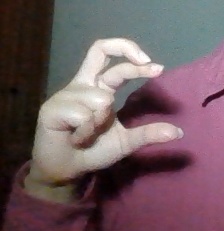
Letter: thal